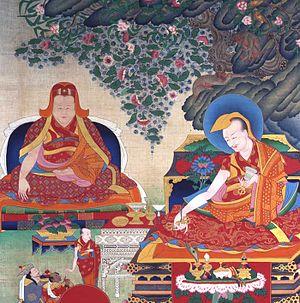
Yonten Gyatso tibétain : ཡོན་ཏན་རྒྱ་མཚོ, Wylie : yon tan rgya mtsho, est un Mongol reconnu comme 4ᵉ dalaï-lama.